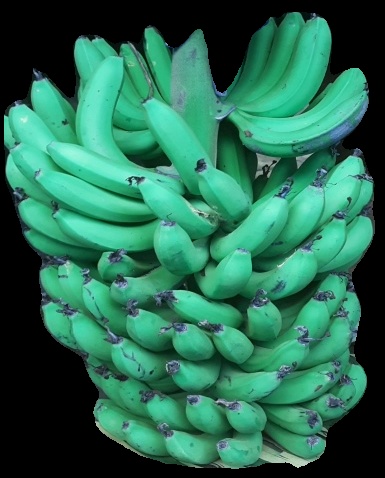
Variety: pachbale
Grade: grade1